Maruyama Gondazaemon

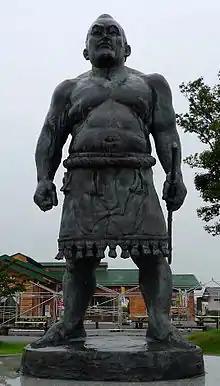
Statue of Maruyama in Tome, Miyagi

was a Japanese sumo wrestler, who is formally recognised as the third "yokozuna". His real name was . He came from Mutsu Province in the Sendai Domain (part of what is now Miyagi Prefecture).